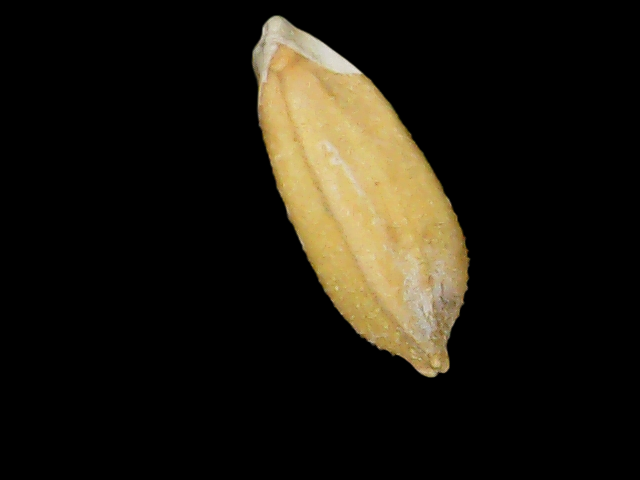
Rice variety: Binadhan10